2018 European Badminton Championships

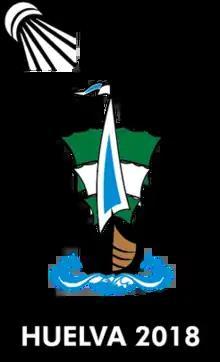

The 2018 European Badminton Championships were the 27th tournament of the European Badminton Championships. They were held in Huelva, Spain, from 24 to 29 April 2018.